Auchmuty High School

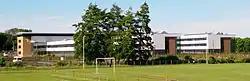
The new building of Auchmuty High School completed summer 2013

Auchmuty School is a state secondary school in the town of Glenrothes in the Fife council area of Scotland. Opened in 1957, it was the first school for secondary education in the area. It quickly outgrew the original building and additions were added in about 1970. The planning and construction of a completely new Auchmuty High School, beside the old one, began in 2011, with doors opening to pupils in 2013.